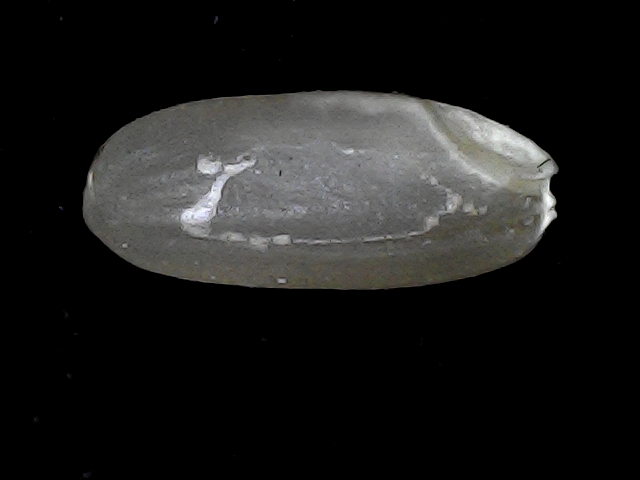
Rice variety: BR22